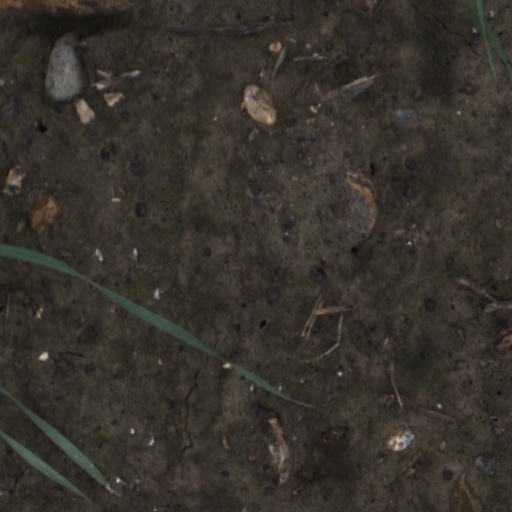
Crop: wheat